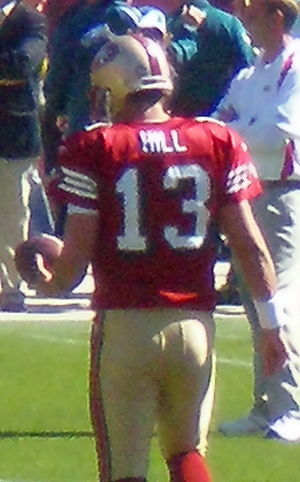
Shaun Hill
Shaun Hill
Shaun Hill er en amerikansk footballspiller, der spiller i NFL som quarterback for St. Louis Rams. Hill kom ind i ligaen i 2002, og har tidligere spillet for blandt andet Minnesota Vikings.